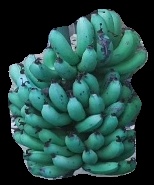
Variety: pachbale
Grade: grade3